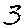
Label: 3